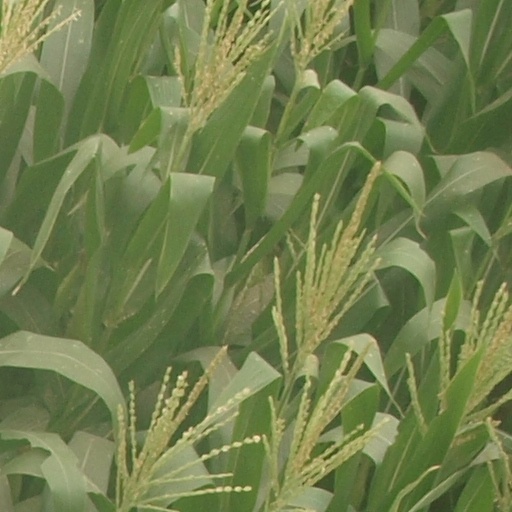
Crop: maize; corn